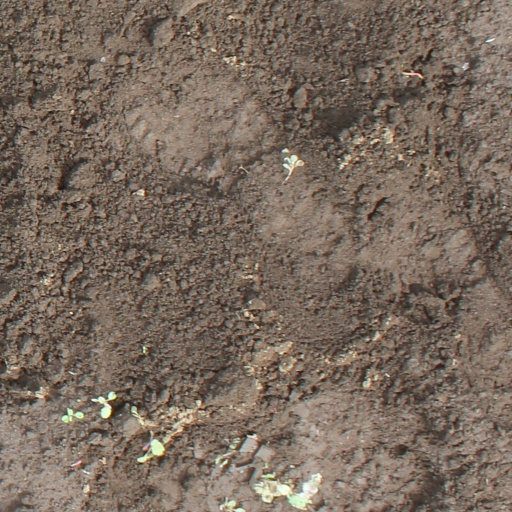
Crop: soybean